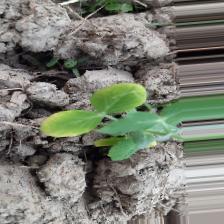
Label: Normal